Chandigarh–Bandra Terminus Superfast Express

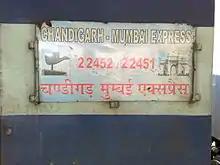

The 22451 / 22452 Chandigarh–Bandra Terminus Superfast Express is a Superfast Express train belonging to Indian Railways that runs between and in India.